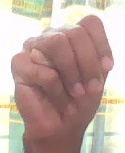
ASL sign: M